Five Forks Battlefield

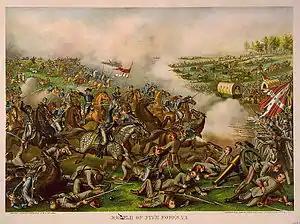
Battle of Five Forks

Five Forks Battlefield is a battlefield of the American Civil War, the location of the Battle of Five Forks (April 1, 1865), in which Union Army forces broke through Confederate Army lines, opening the way to gain control of the last rail line to besieged Petersburg. The Confederate loss caused them to abandon that city, which undermined the defense of Richmond, the Confederate capital. Final surrender of the Confederate forces would occur at Appomattox Courthouse eight days later.